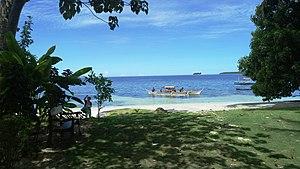
Siargao est une île située dans la province de Surigao du Nord aux Philippines, à 196 km au sud-est de Tacloban.